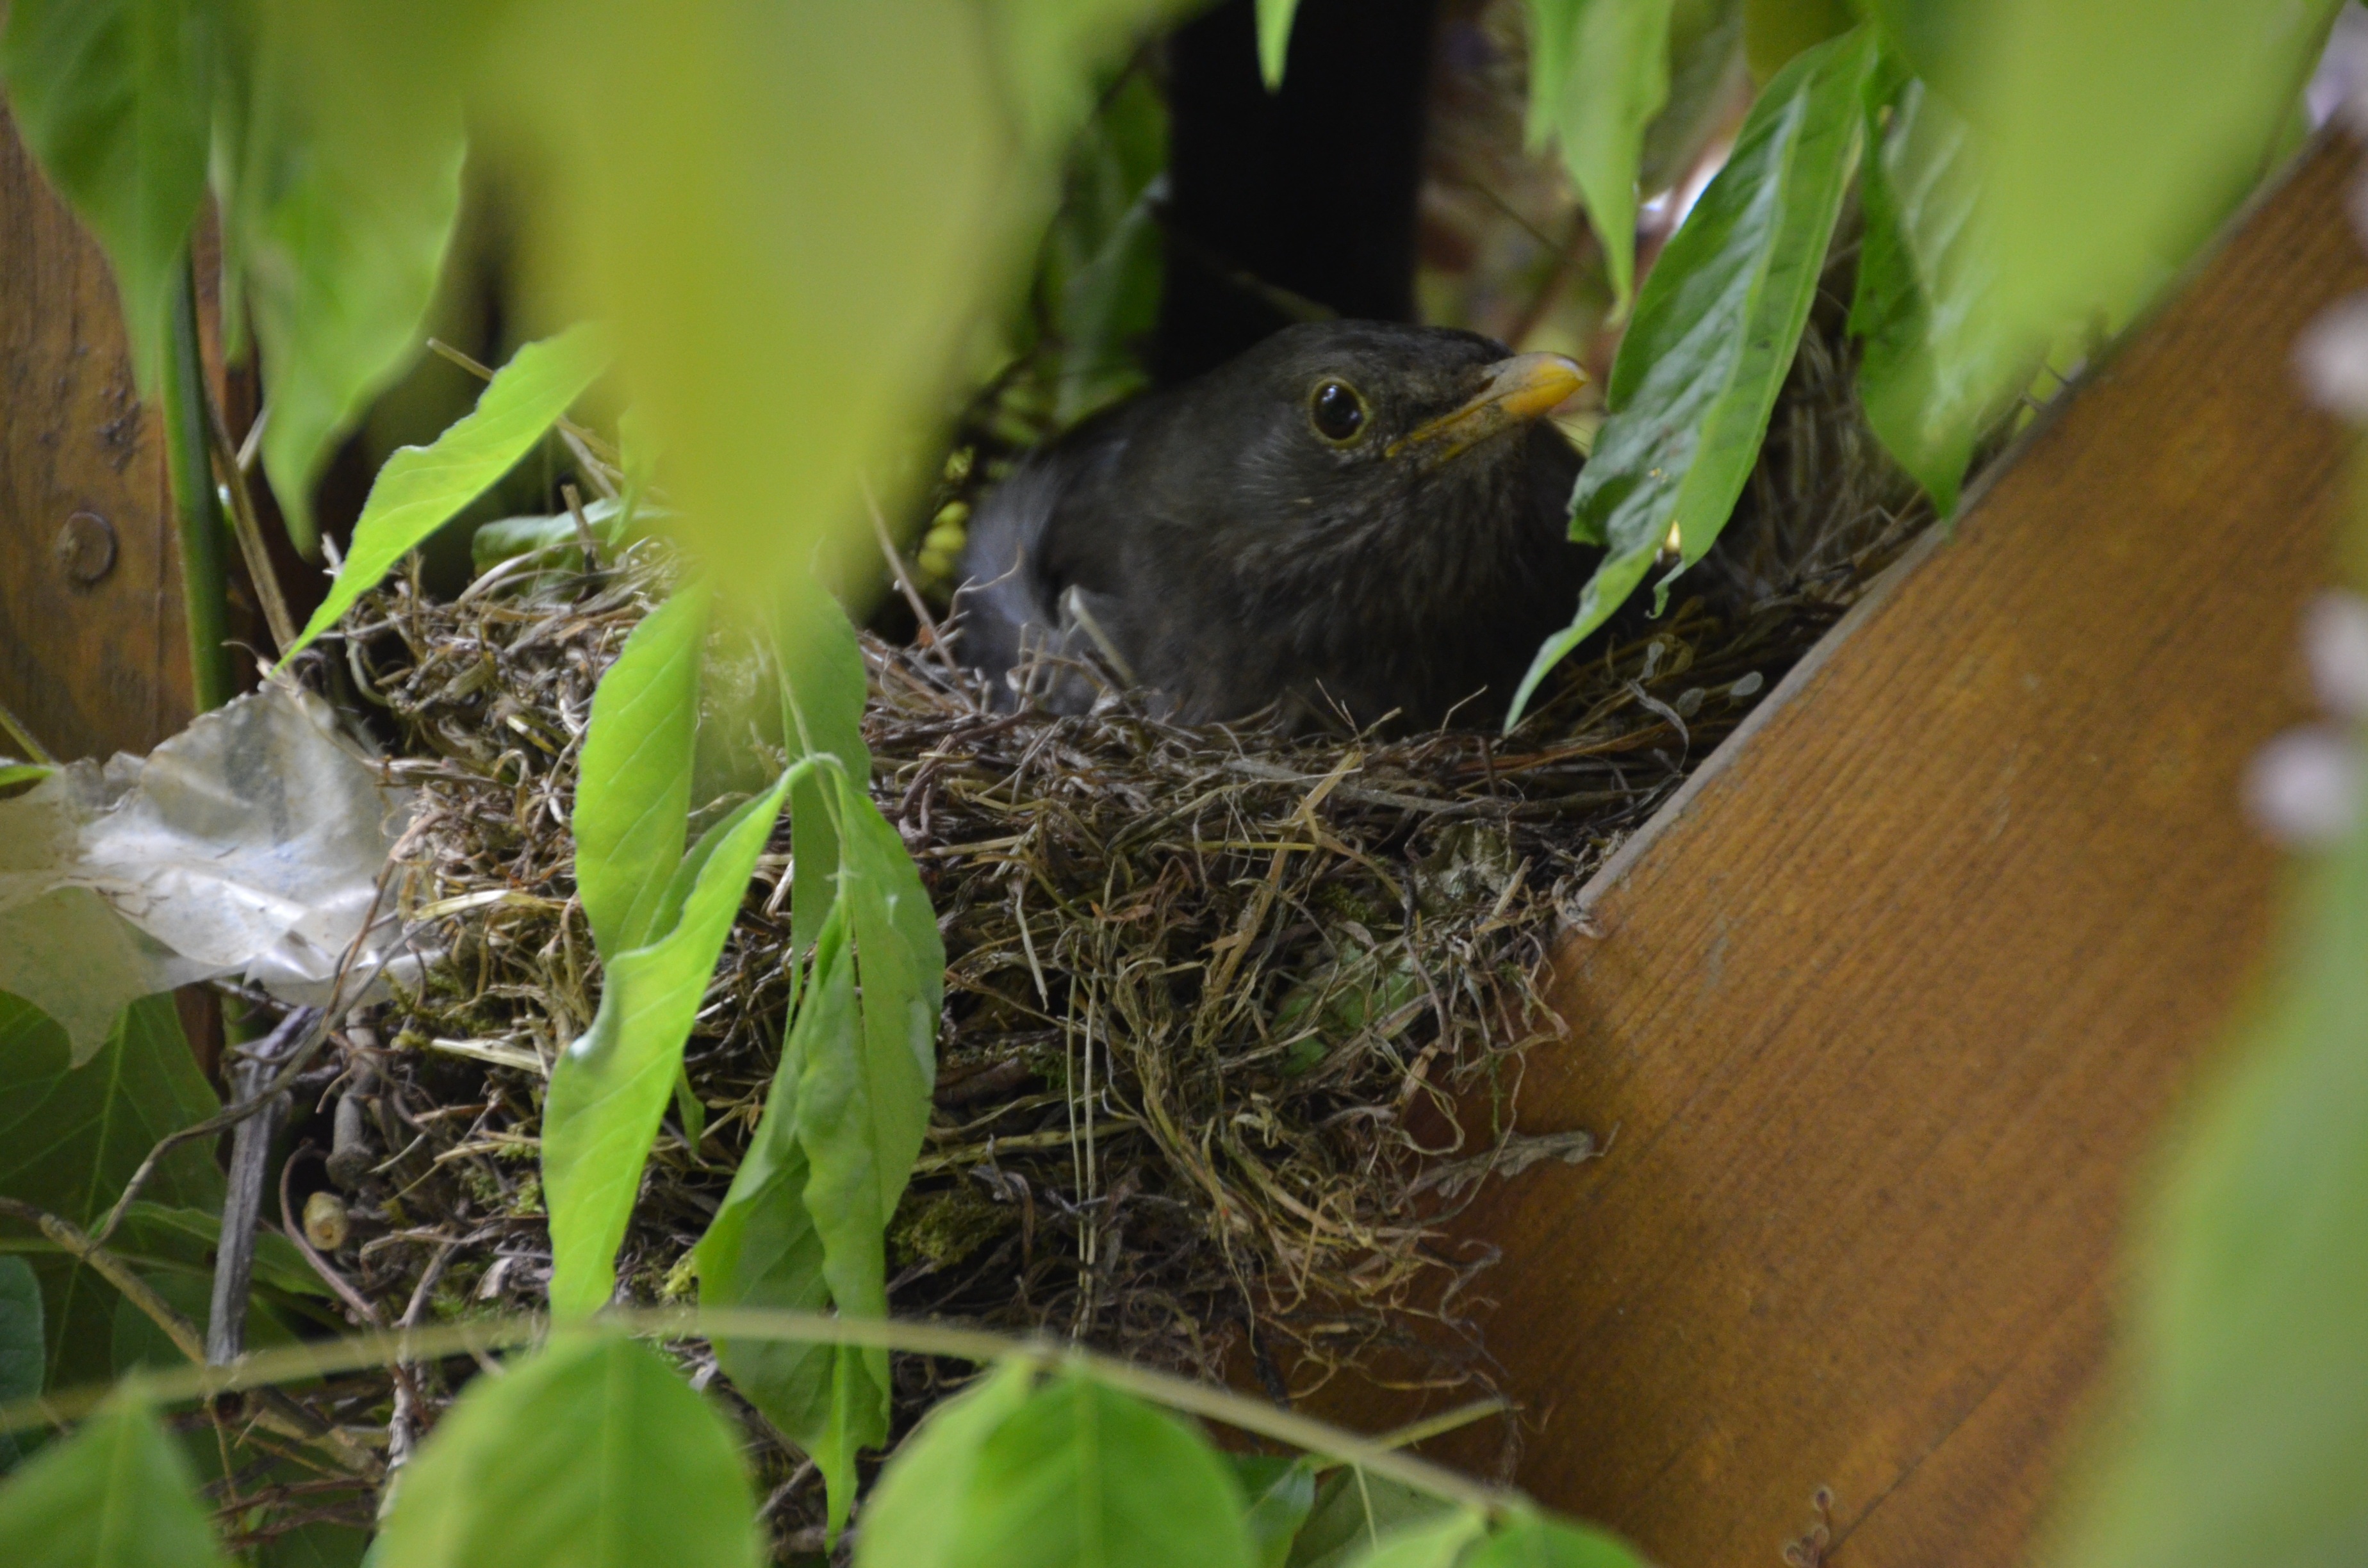
tree, nature, bird, flower, summer, wildlife, green, beak, fauna, songbird, vertebrate, nest, blackbird, old world flycatcher, perching bird, european robin